George Hemming Mason

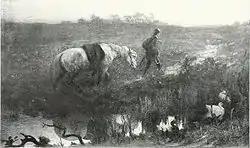
The Cast Shoe (B/W reproduction)

In 1858, Mason returned to England and married Mary Emma Wood (daughter of Edward Gittens Wood of Bayston House, Shropshire) on 5 August. They settled back at the old family mansion Wetley Abbey, and went on to have two sons and five daughters.